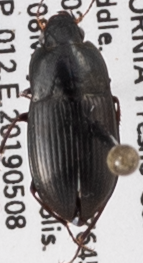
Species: Amara californica
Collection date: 2019-05-08
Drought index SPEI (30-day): -0.8
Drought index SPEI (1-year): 0.212
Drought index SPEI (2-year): -0.24